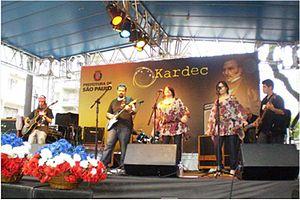
Festival ""Allan Kardec"", avec fête ""typiquement française"", Sao Paulo, Brésil, avril 2010."
Le spiritisme codifié par Allan Kardec est une philosophie spiritualiste qui apparaît à Paris en 1857 et qui donne naissance à un mouvement socio-culturel en Europe, jusqu'au début du XXᵉ siècle. Kardec en expose les principes dans Le Livre des Esprits et dans les ouvrages suivants.